Division of the Mongol Empire

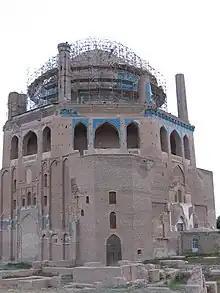
Dome of Soltaniyeh

The Ilkhanate, ruled by the Toluid House of Hulagu, formed in 1256 and comprised Iran, Iraq, Transcaucasus, eastern Asia Minor, and western Turkestan. While the early rulers of the khanate increasingly adopted Tibetan Buddhism, the Mongol rulers converted to Islam after the enthronement of Ilkhan Ghazan (1295–1304). In 1300, Rashid-al-Din Hamadani in cooperation with Mongol historians commenced writing ("Compendium of Chronicles") under Ghazan's order. The work was completed in 1311 during the reign of Ilkhan Öljeitü (1304–1316). , written by Mongol historian Bolad Chinsan, served as a basis for writing . After the death of Abu Sa'id (1316–1335) the Ilkhanate disintegrated rapidly into several states. The most prominent one was the Jalayrid dynasty, ruled by descendants of Mukhali of Jalair.